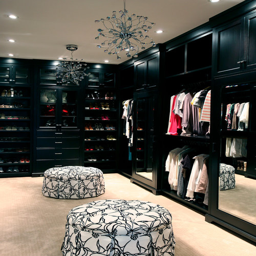
design ideas for a modern dressing room with black cabinets and carpet .